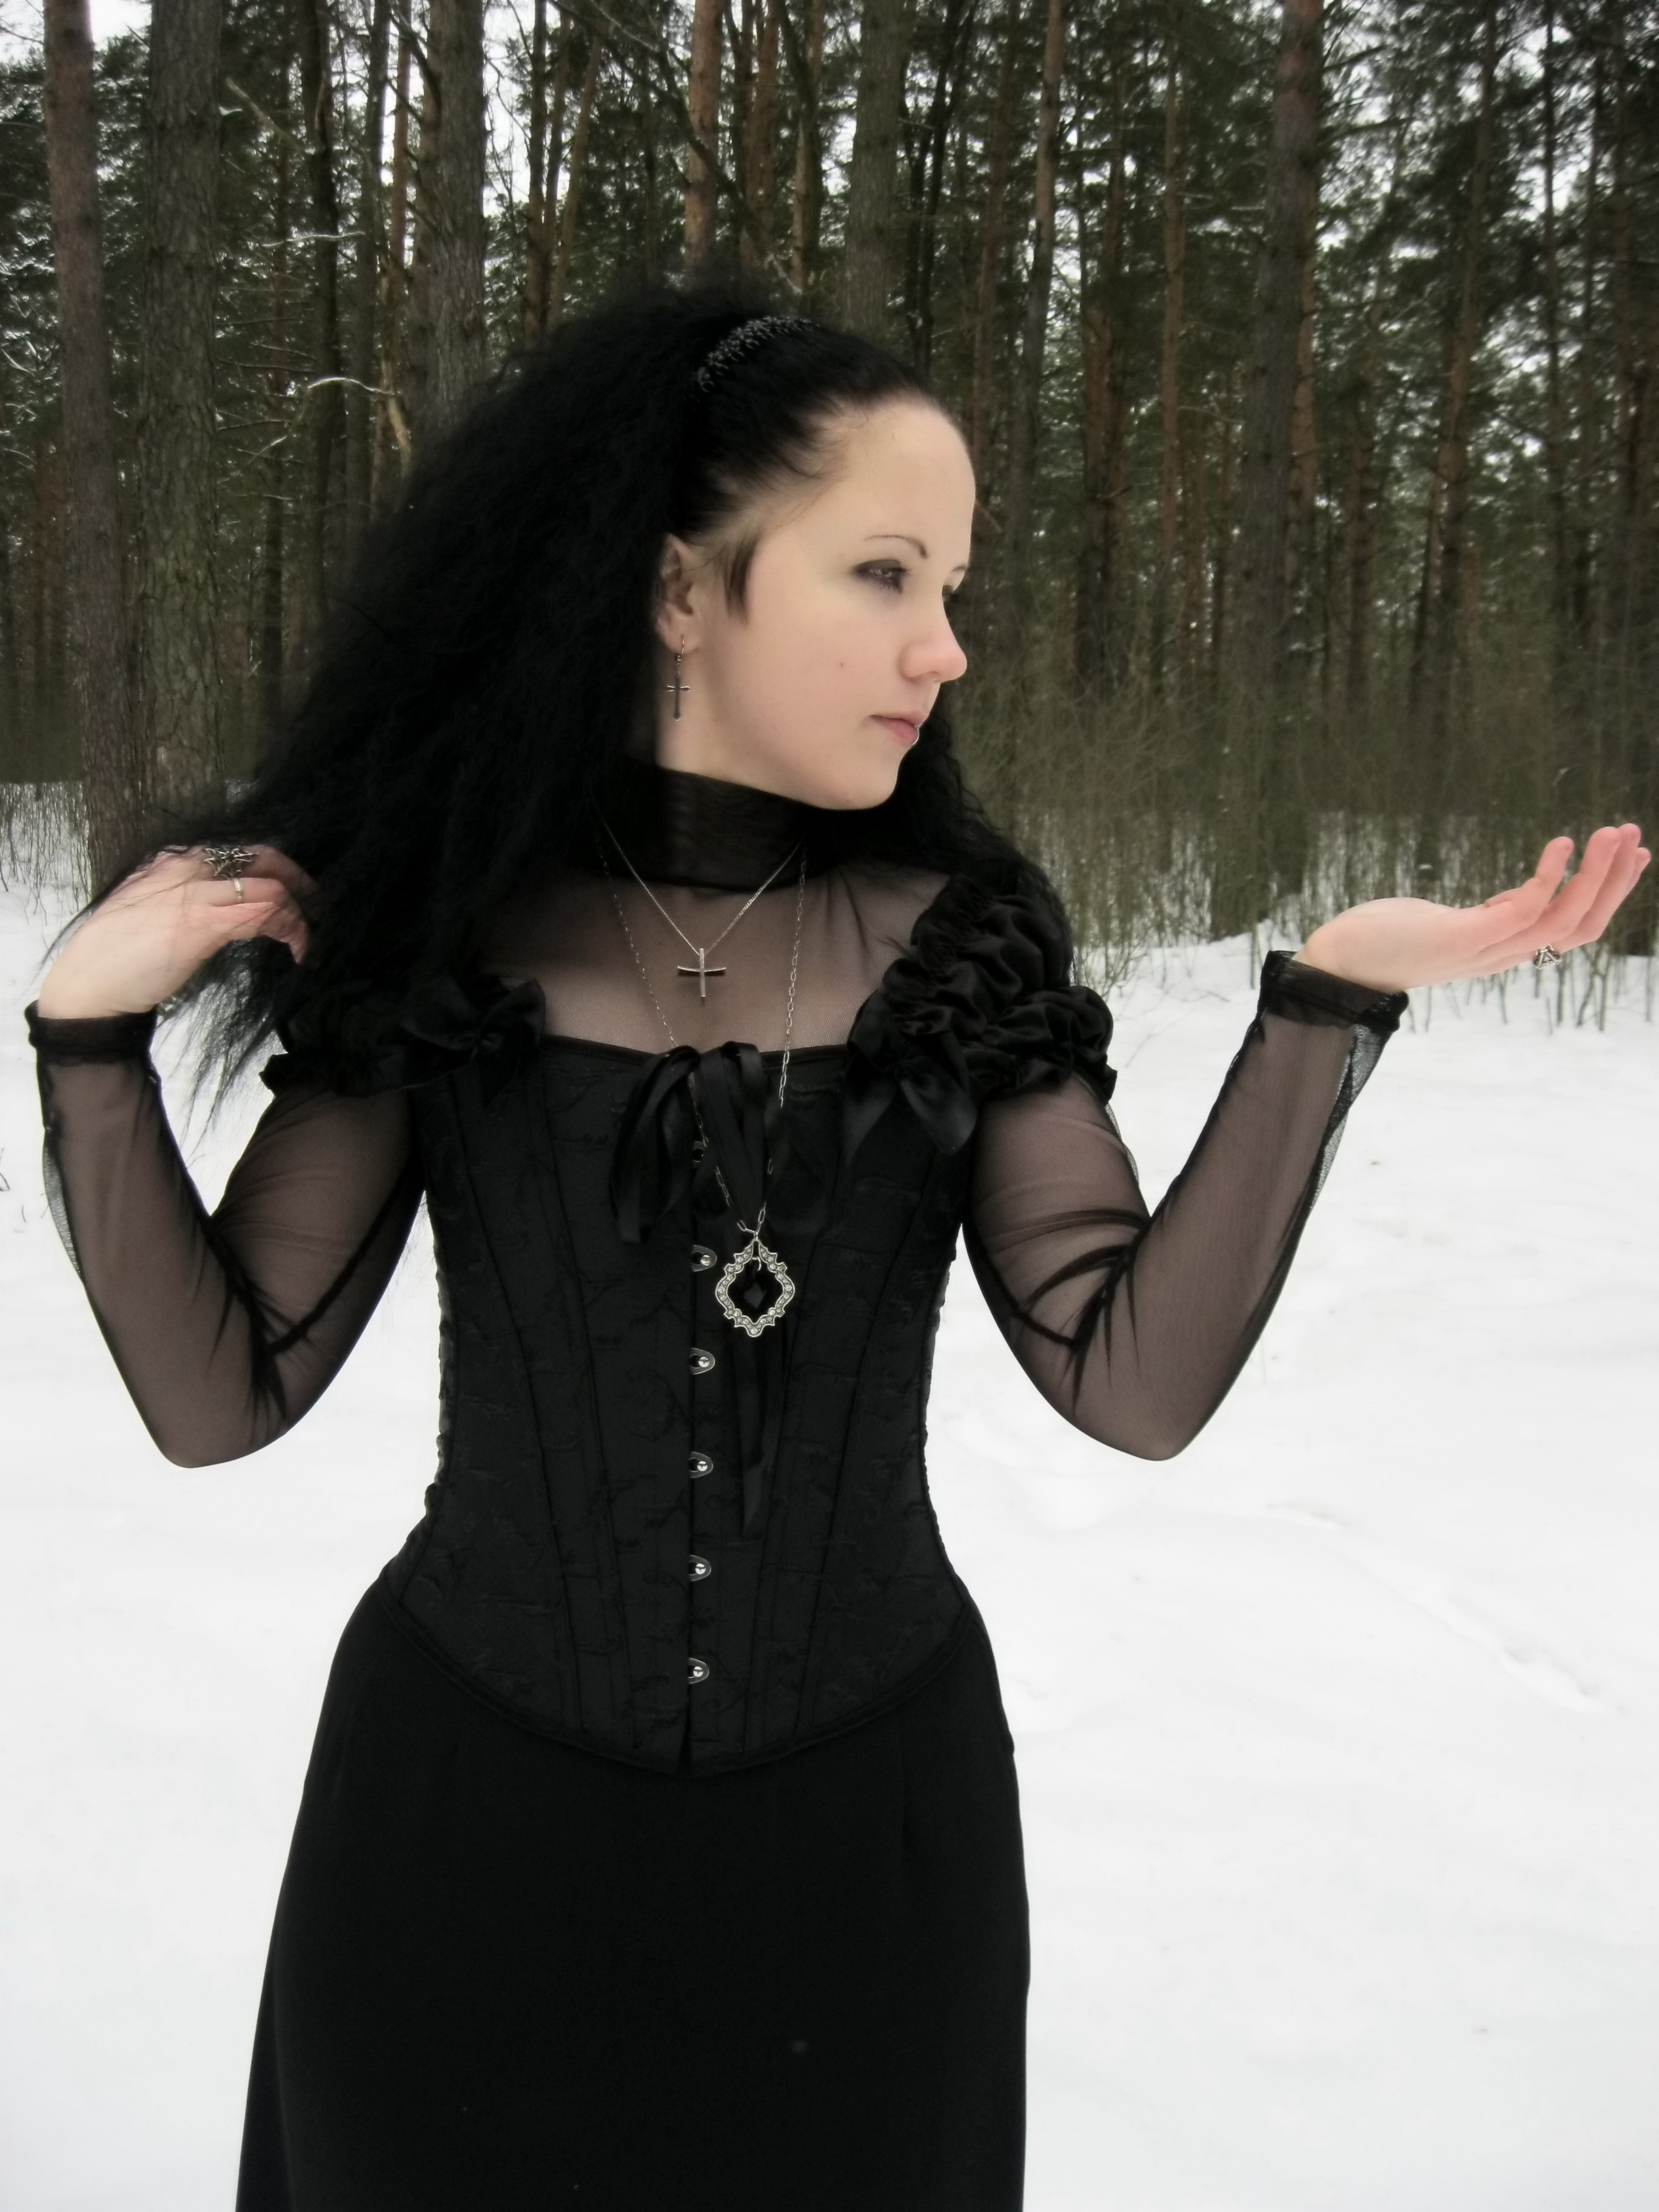
girl, woman, female, fur, portrait, model, fashion, clothing, black, outerwear, gothic, collar, textile, photo shoot